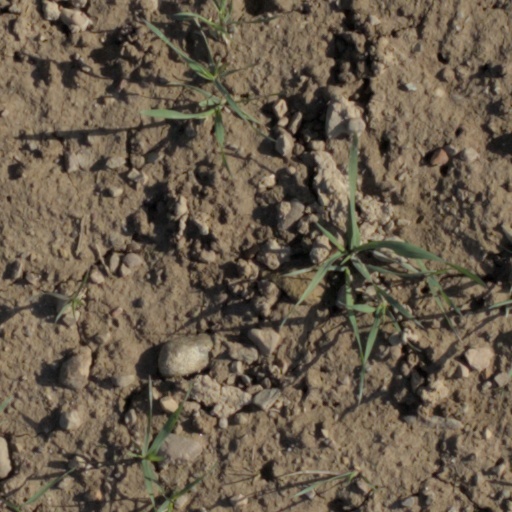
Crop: wheat